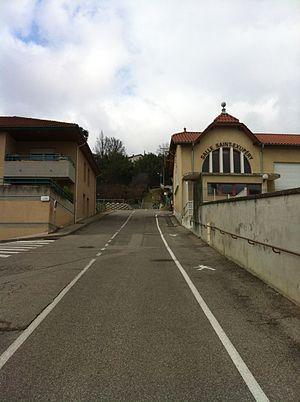
Salle municipale Saint-Exupéry (Neyron).
Neyron est une commune française de 2 467 habitants au dernier recensement de 2017, située dans le département de l'Ain en région Auvergne-Rhône-Alpes, à environ 11 km de Lyon. Elle appartient à la région naturelle de la Côtière et elle fait partie de l'unité urbaine de Lyon.